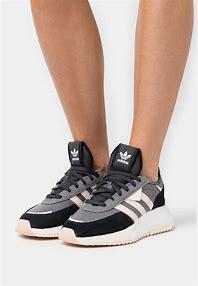
Brand: Adidas
Model: Retropy F2